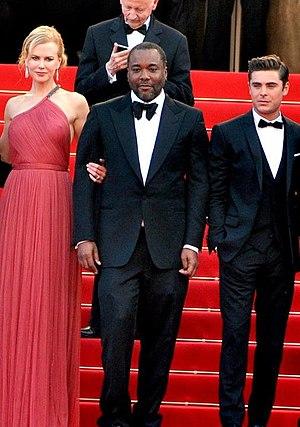
Paperboy est un film policier américain écrit et réalisé par Lee Daniels, sorti en 2012.